David Madden (entrepreneur)

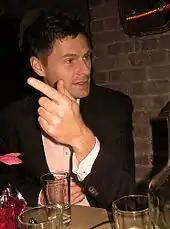
Madden in 2007

David Madden is an Australian entrepreneur associated with progressive causes. He is a co-founder of GetUp! a web-based political movement, and Avaaz, a global advocacy movement. He is passionate about rock climbing. In 2015, Madden founded Phandeeyar, a technology seed accelerator based in Yangon, Myanmar.